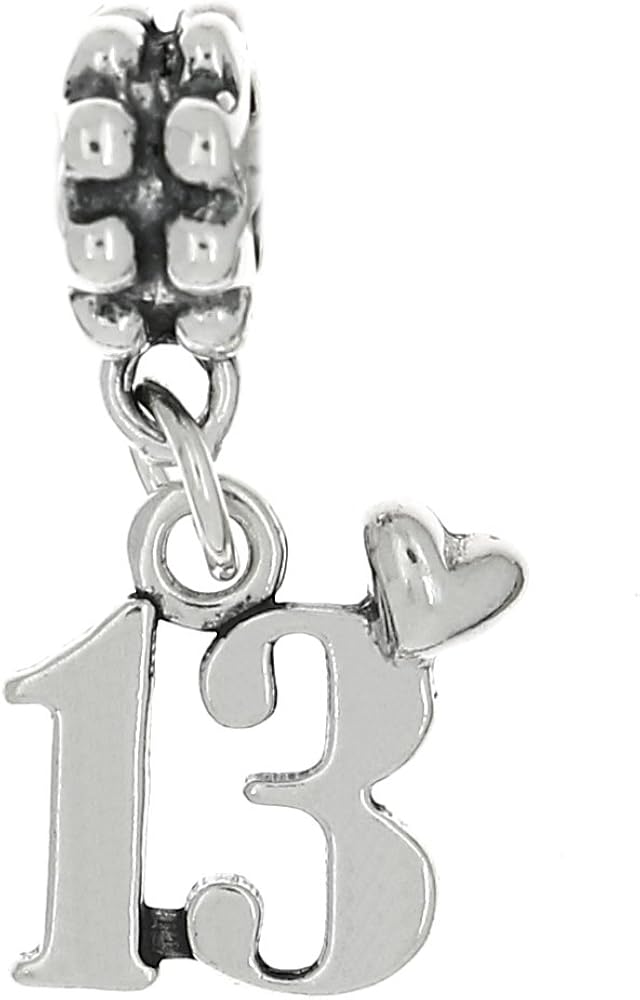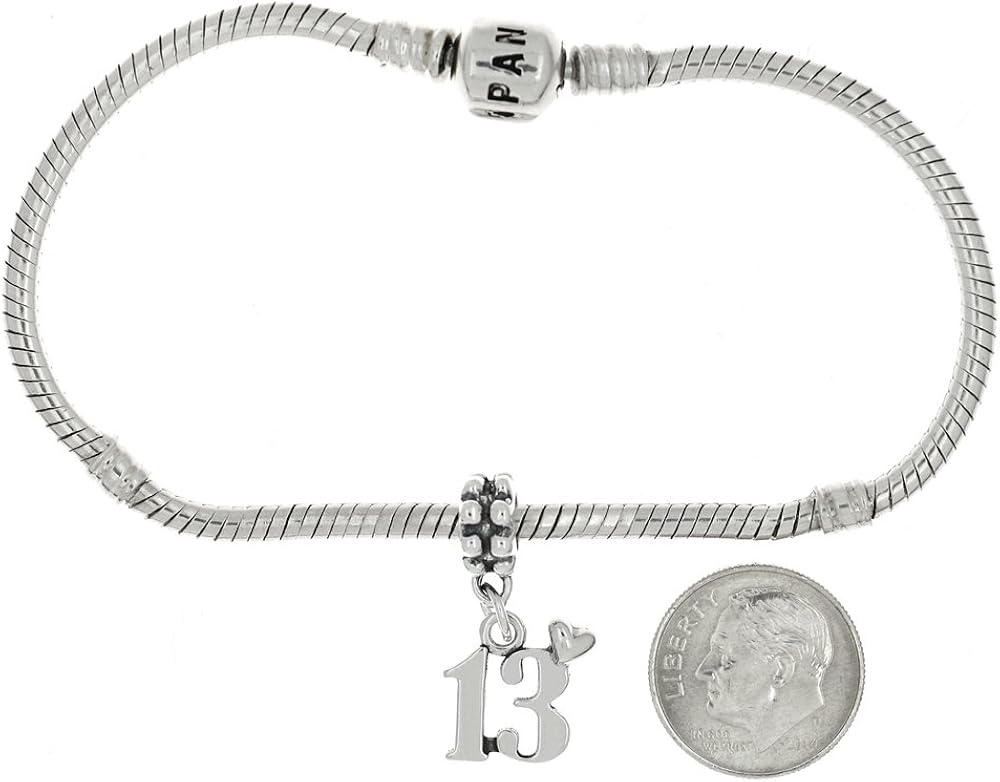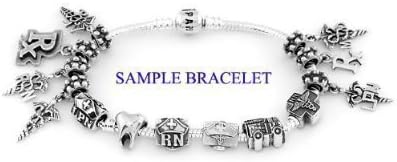
LGU Sterling Silver Oxidized Charming 13 Years with Heart Dangle Bead Charm
Category: AMAZON FASHION
This is a European bead charm that has been oxidized (darkened) and is compatible with and great for a theme based European bead bracelet or necklace. Please recheck the measurement size of the charm as some charms can be smaller or larger than expected. The color of the charm in the picture may vary depending on your monitor. When cleaning and caring for your gold and silver jewelry, remember that if handled with care, it can last a lifetime without breakage or tarnishing. Many people don't know this, but gold/silver's worst enemy is chlorine, which is found in pools or hot tubs. Stay away from harsh household chemicals such as ammonia, chlorine, etc, as they can weaken your gold/silver jewelry and damage its finish. Gold/silver can lose its luster over time if repeatedly exposed to moisture, perspiration, body chemicals or makeup. Make sure to clean your jewelry regularly to remove these substances. You can use a cleaning solution of lukewarm water and a mild soap. After cleaning and rinsing, always dry and polish jewelry with a chamois or soft cloth to avoid scratches and to bring out its shine. Also, proper storage is very important. Always store your jewelry in a jewelry box, as this will prevent from breakage or tangling. Please inquire previous to purchase for large quantity orders.
Features: Sterling Silver Oxidized | Silver Bead Hole Size: Approximately 5 Millimeters | Approximately 24 mm height X 13 mm width (0.95 inch x 0.51 inch) | Compatible with majority of European bead bracelets and necklaces